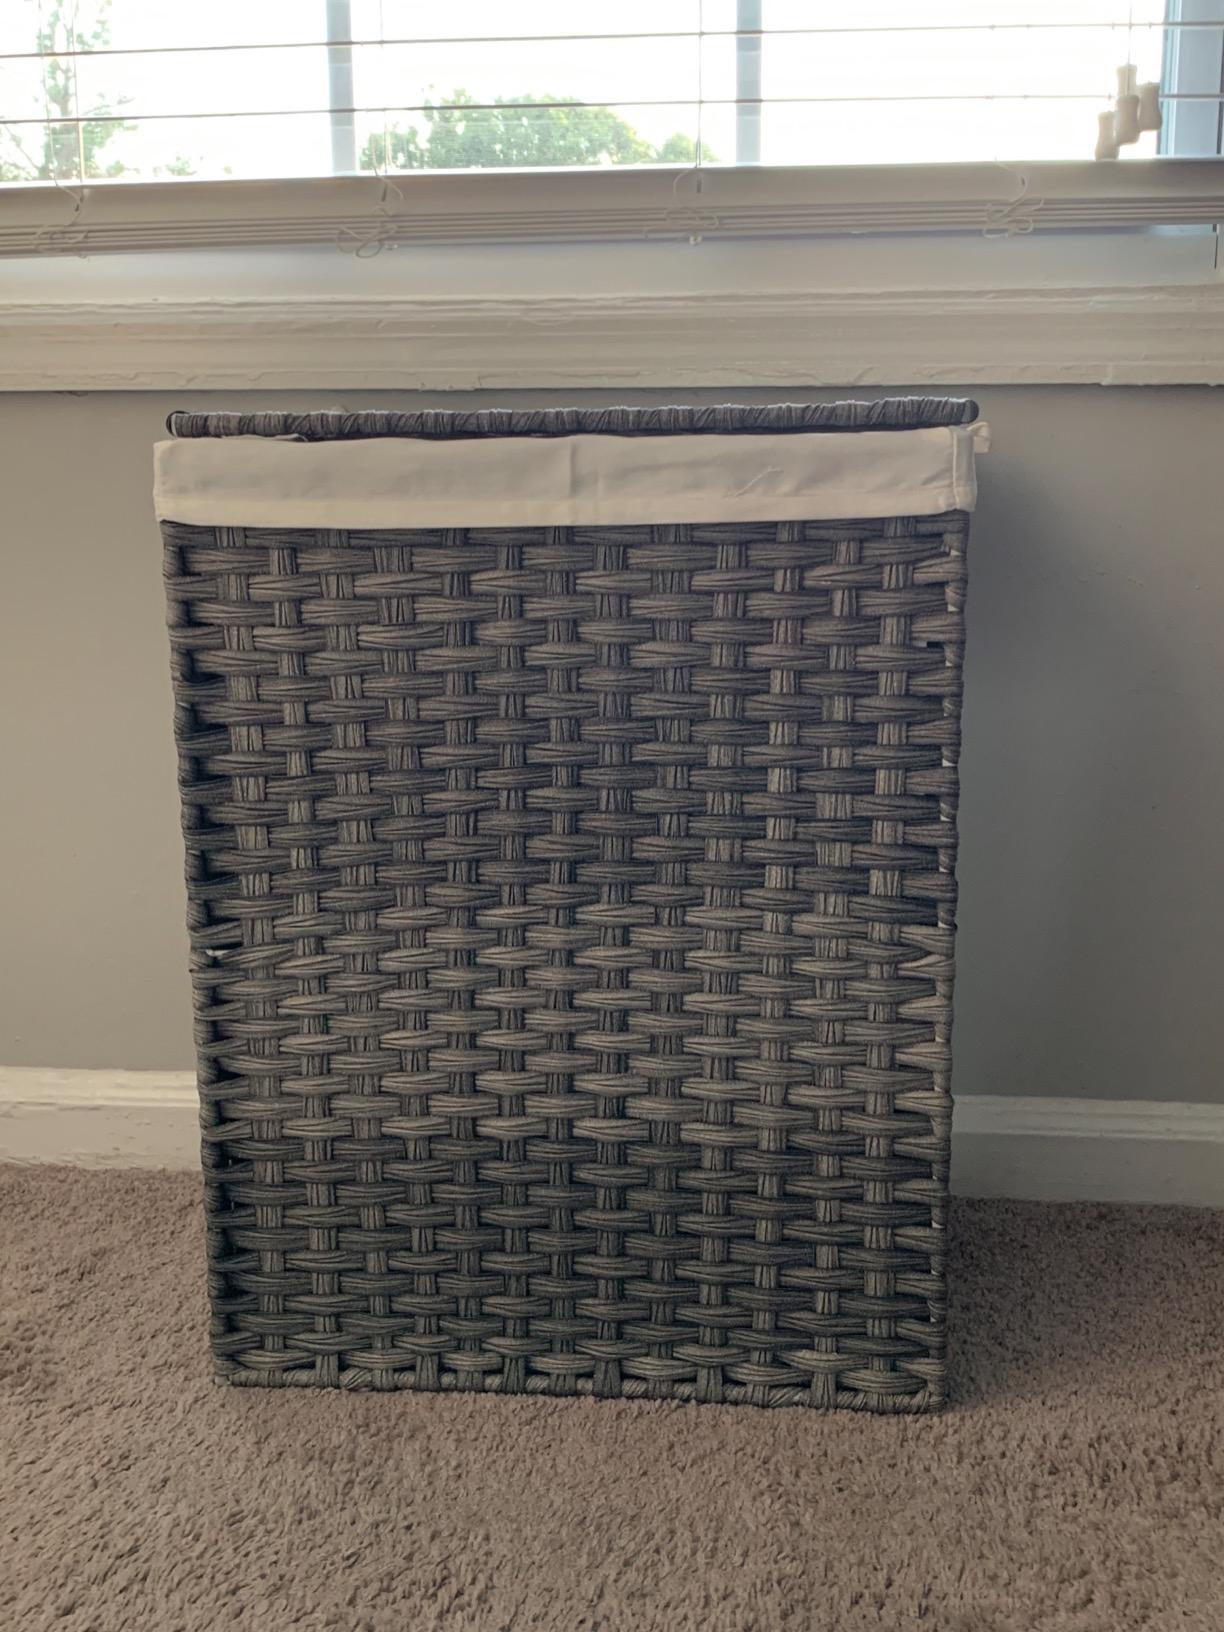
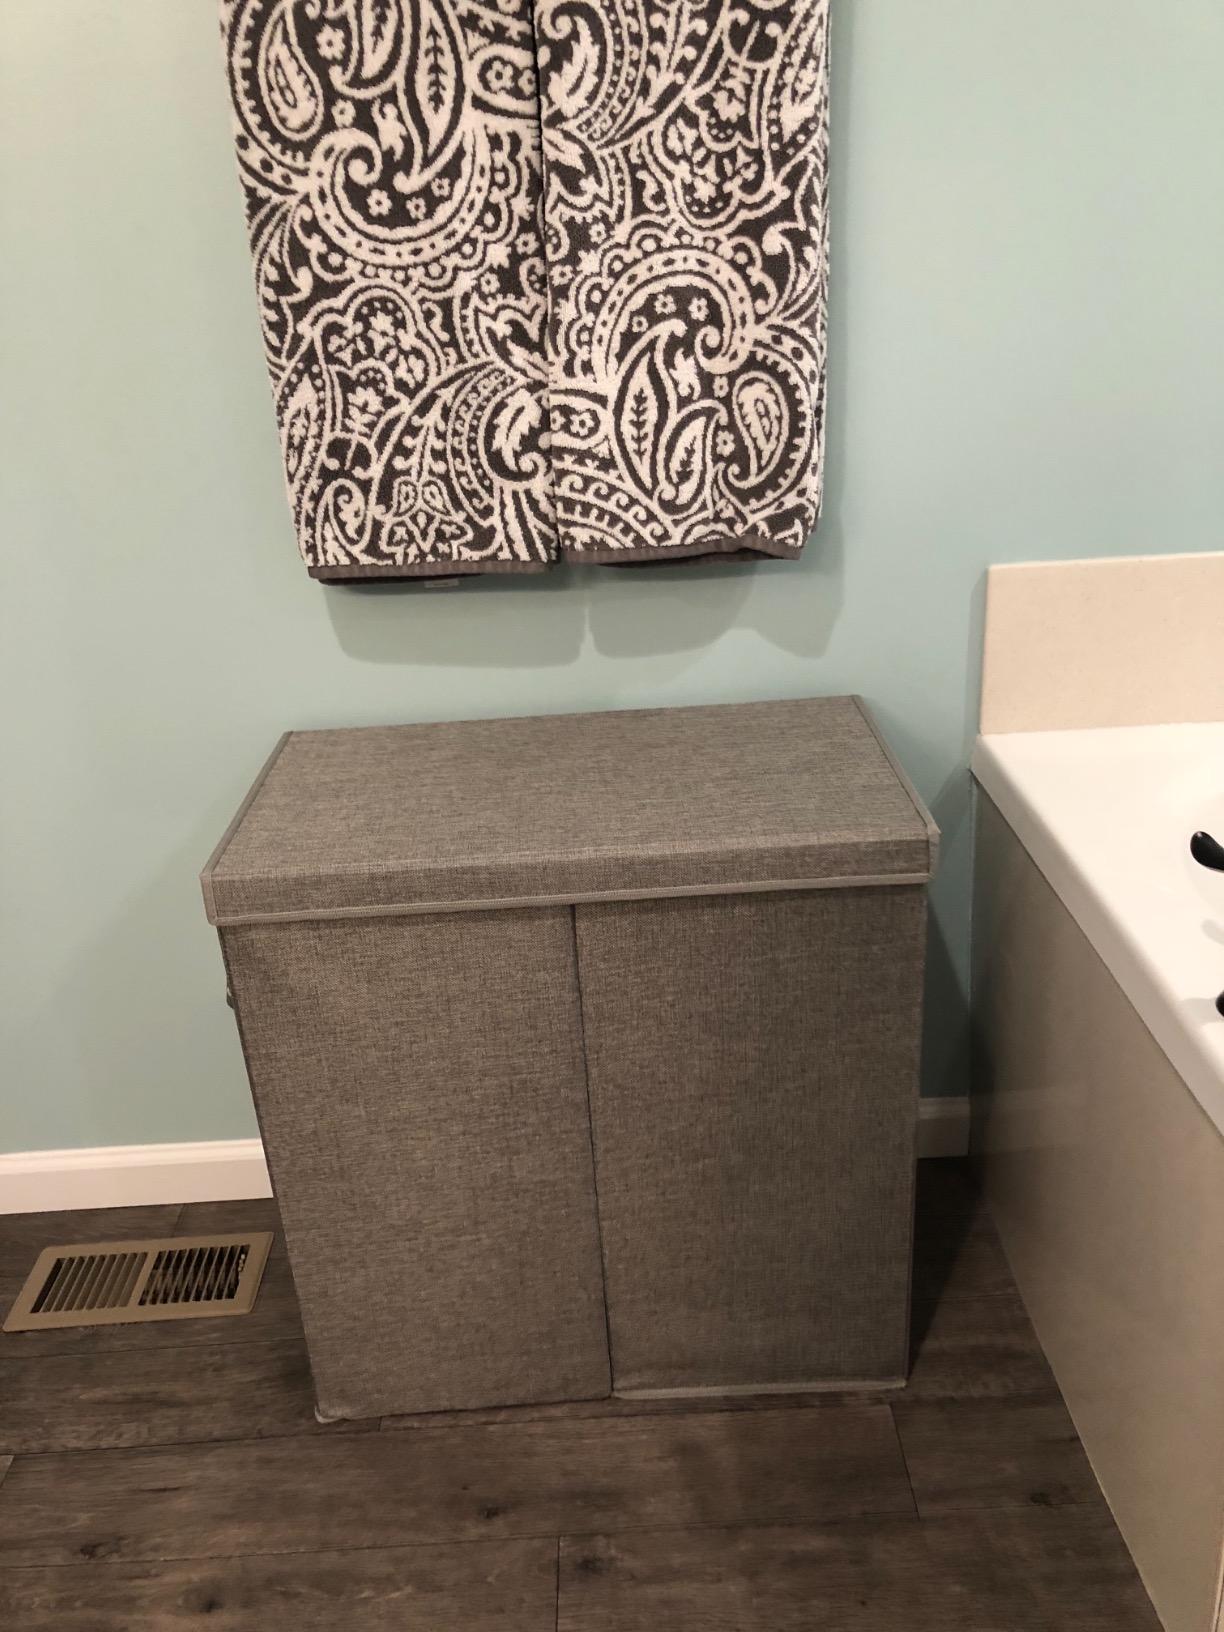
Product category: items_hamper
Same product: no